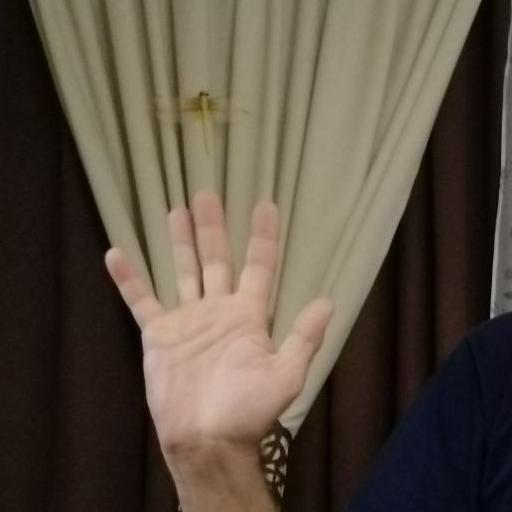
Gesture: palm